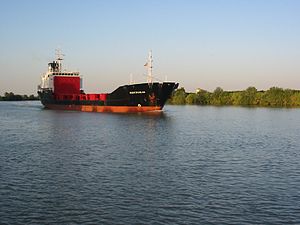
Guadalquivir
Guadalquivir i Coria del Río
Guadalquivir er den næstlængste flod i Spanien og den længste i Andalusien. Den er 657 kilometer lang og afvander et areal på cirka 58.000 kvadratkilometer. Floden har sit udspring i Cañada de las Fuentes i Cazorla-bjergene i Jaénprovinsen; flyder gennem Córdoba og Sevilla og udmunder i Cádizbugten ved fiskerlandsbyen Bonanza i Sanlúcar de Barrameda, hvor den tilflyder Atlanterhavet. Marsklandskabet i lavlandet ved flodens udmunding er kendt som Las Marismas som grænser op til Doñana Nationalparken.